Edward Unwin

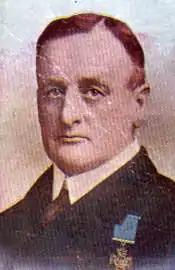
cigarette card image

Initially Unwin served aboard on the staff of Admiral Sir John Jellicoe but in February 1915 he took command of the torpedo gunboat which had operated as a despatch vessel for the Commander in Chief, Mediterranean and was now a minesweeper.